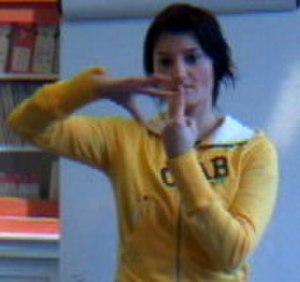
La langue des signes française se compose :